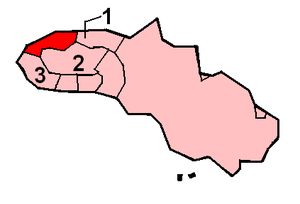
Loura est un kecamatan d'Indonésie dans le kabupaten de Sumba du Sud-Ouest dans la province de Nusa Tenggara oriental.